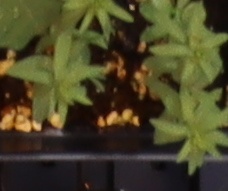
Label: Flax